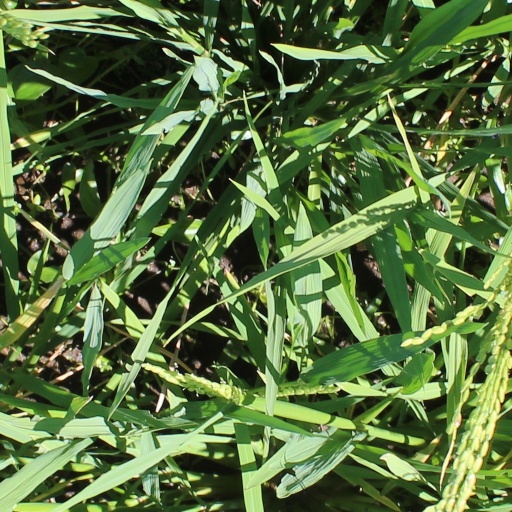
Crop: rice